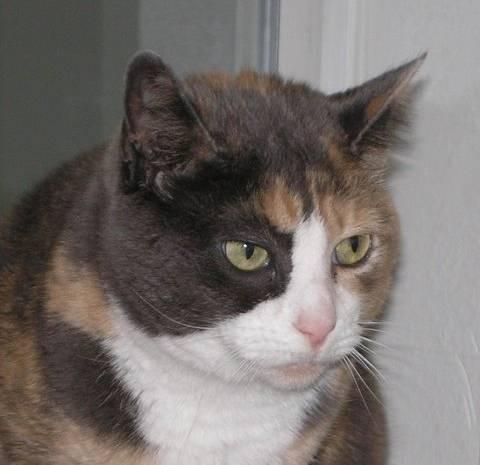
cat